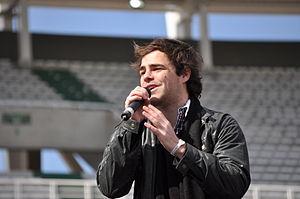
Juan Pedro Lanzani ou Peter Lanzani est un acteur et chanteur argentin né le 24 août 1990 à Buenos Aires. Il est notamment connu pour son rôle de Thiago dans la série Casi Ángeles, de 2007 à 2010.